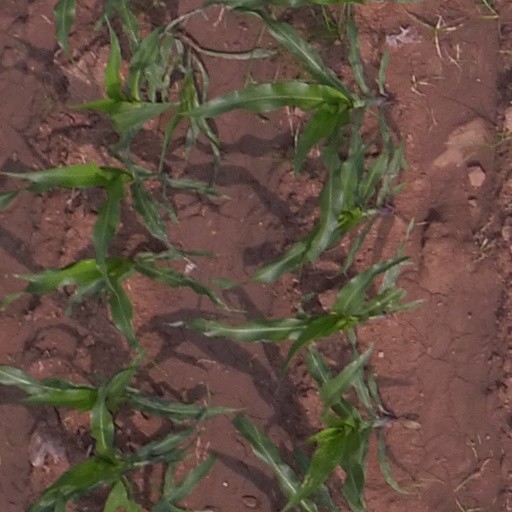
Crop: maize; corn